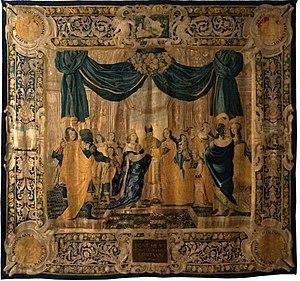
Fabrication française de la fin du XVIIe siècle, provient du château d'Hauteville dans l'Aisne. Sur le thème du Cantique des cantiques.